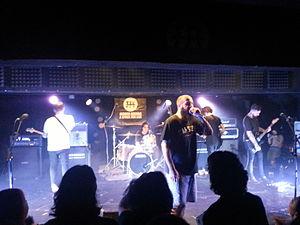
Being as an Ocean est un groupe américain de hardcore mélodique en provenance d'Alpine, en Californie, formé en 2011. Il est actuellement sous contrat avec le label InVogue Records. Le groupe a déjà publié quatre albums, Dear G-d..., How We Both Wondrously Perish, un album éponyme, et Waiting For Morning to Come en 2017, ainsi que sa version Deluxe incluant 3 nouveaux morceaux en 2018. How We Both Wondrously Perish est sorti en mai 2014 et s'est placé à la 57ᵉ place du Billboard 200 en Amérique.